Ironwood Island (Wisconsin)

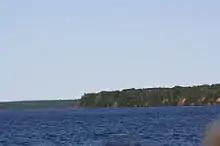
Island

Ironwood Island is one of the Apostle Islands in northern Wisconsin, in Lake Superior, and is part of the Apostle Islands National Lakeshore.